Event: Nepal Earthquake
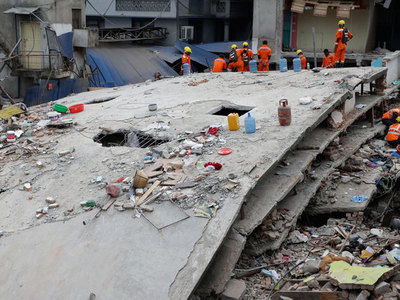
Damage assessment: damage